Leon County Pleistocene coastal terraces

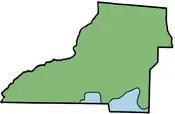
Map depicting Talbot terrace and shoreline.

The Talbot terrace and shoreline was assigned by Cooke and named for Talbot County, Maryland. The Talbot is associated with the Sangamonian Stage. The Talbot is defined by sediments located at above current mean sea level. In Leon County the Talbot existed along the Leon/Wakulla County line. The Talbot is not well developed in Florida as it is in Maryland and other states. However, within Florida, the Talbot is better developed in Leon as well as Bay County, Wakulla, and Walton County.